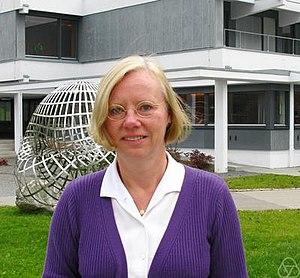
Karen Aardal à Oberwolfach en 2011.
Karen I. Aardal est une mathématicienne appliquée norvégienne et néerlandaise, spécialisée en informatique théorique et en recherche opérationnelle. Elle est professeure au Delft Institute of Applied Mathematics à l'université de technologie de Delft et présidente de la Mathematical Optimization Society de 2016 à 2019.